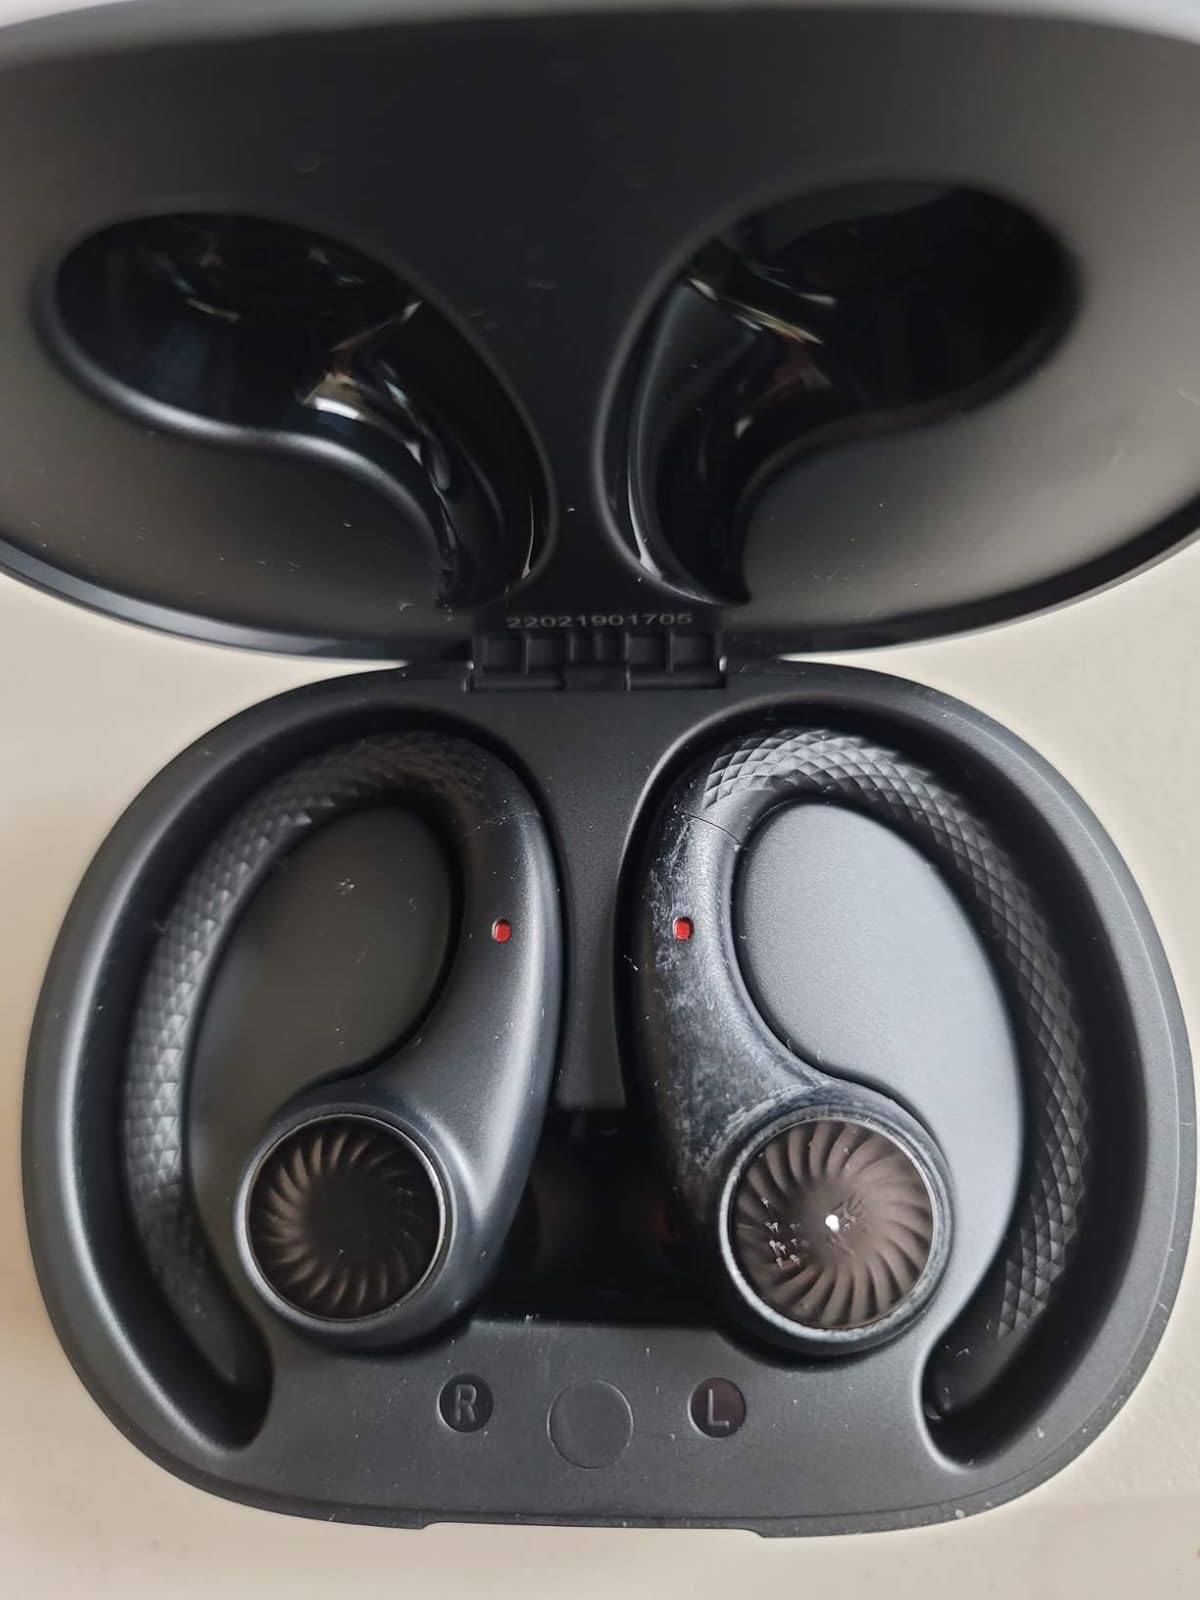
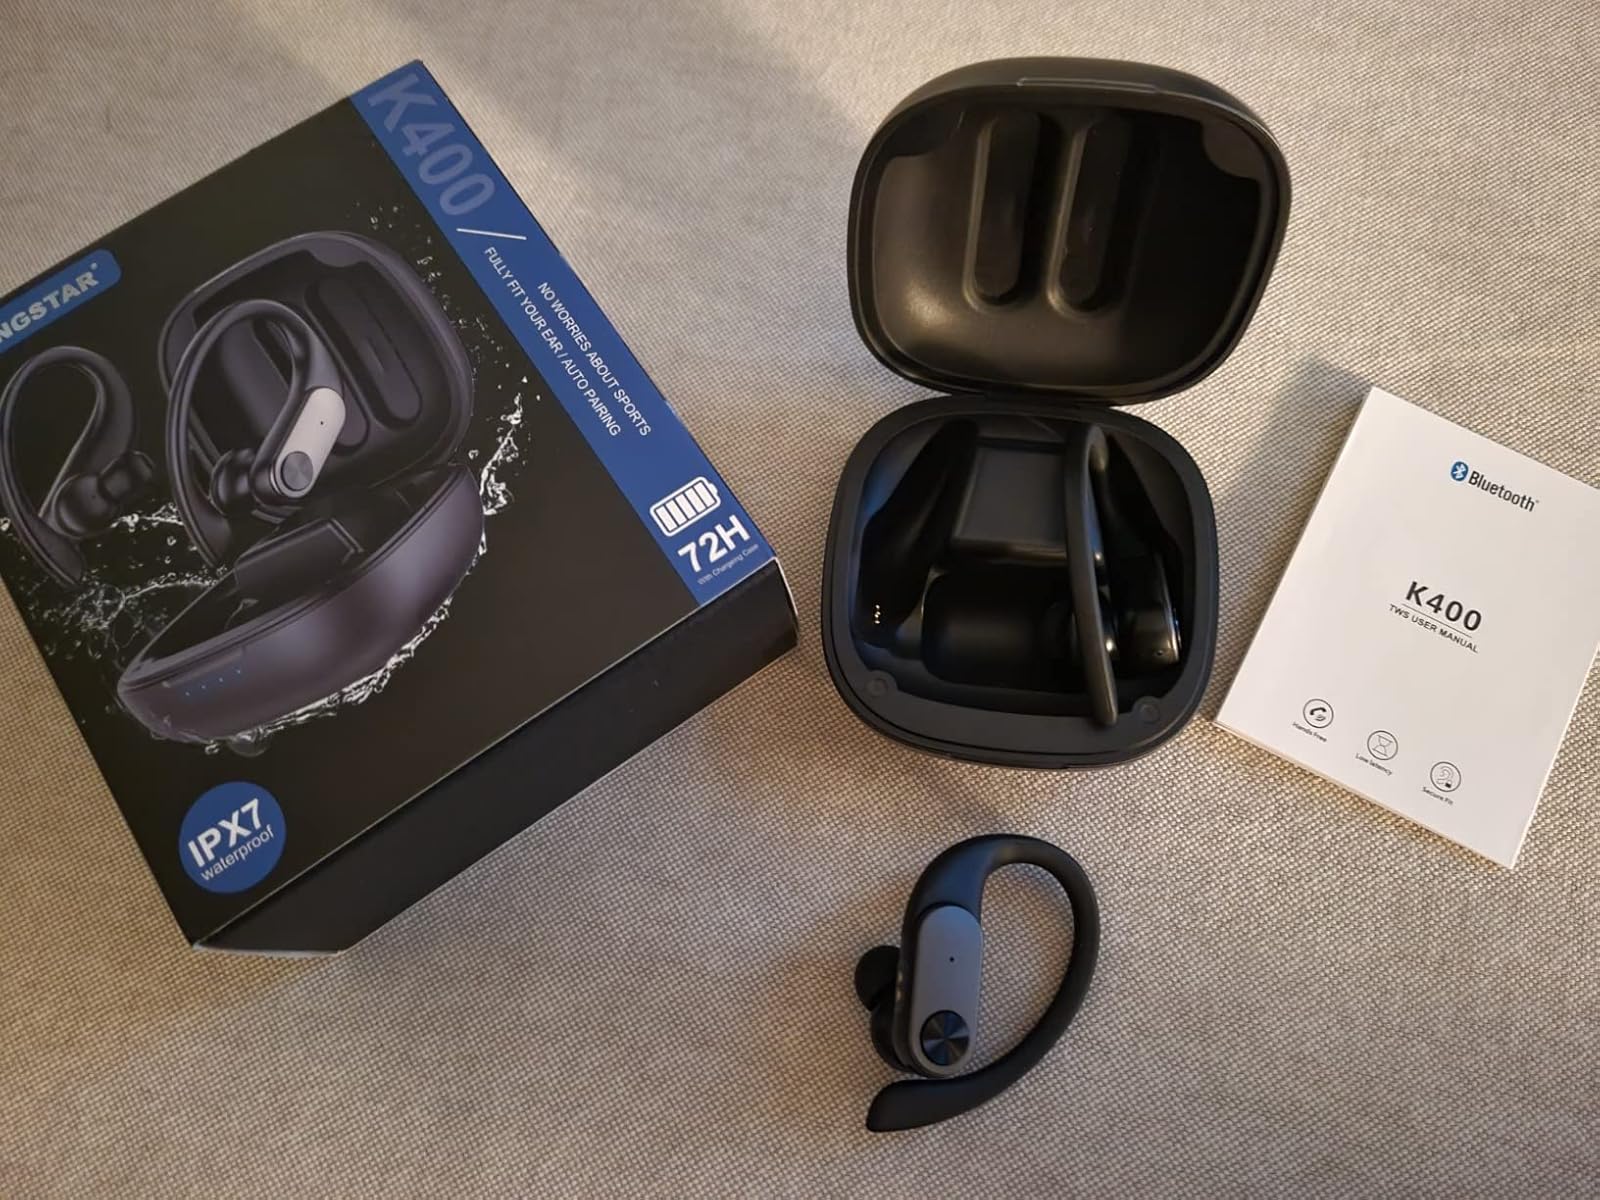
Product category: earbuds
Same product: no